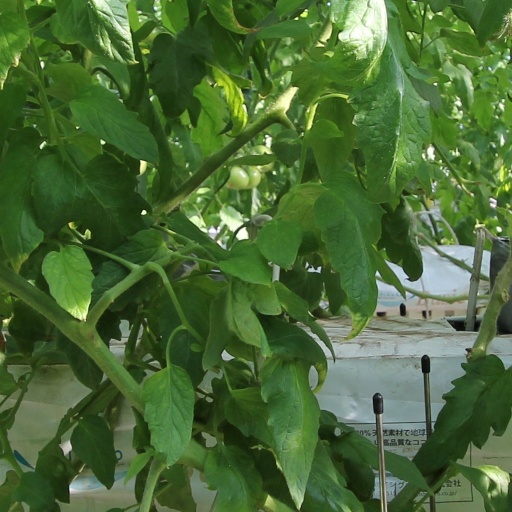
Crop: tomato